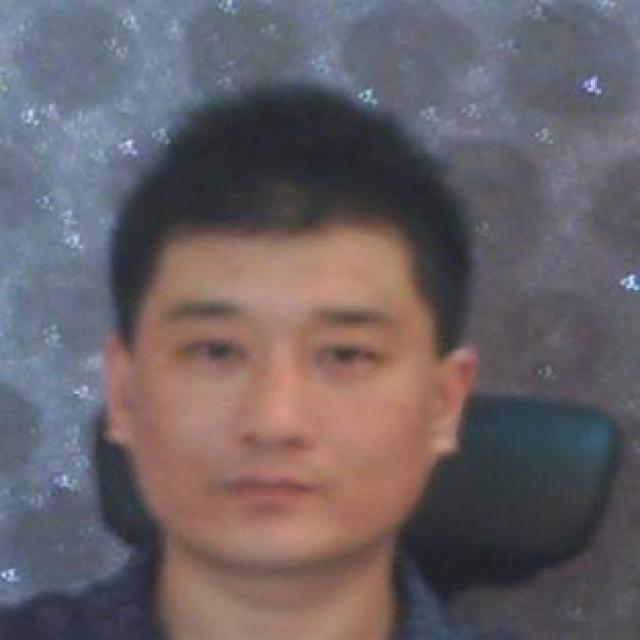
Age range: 21-44